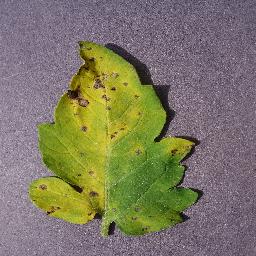
Label: Tomato___Septoria_leaf_spot